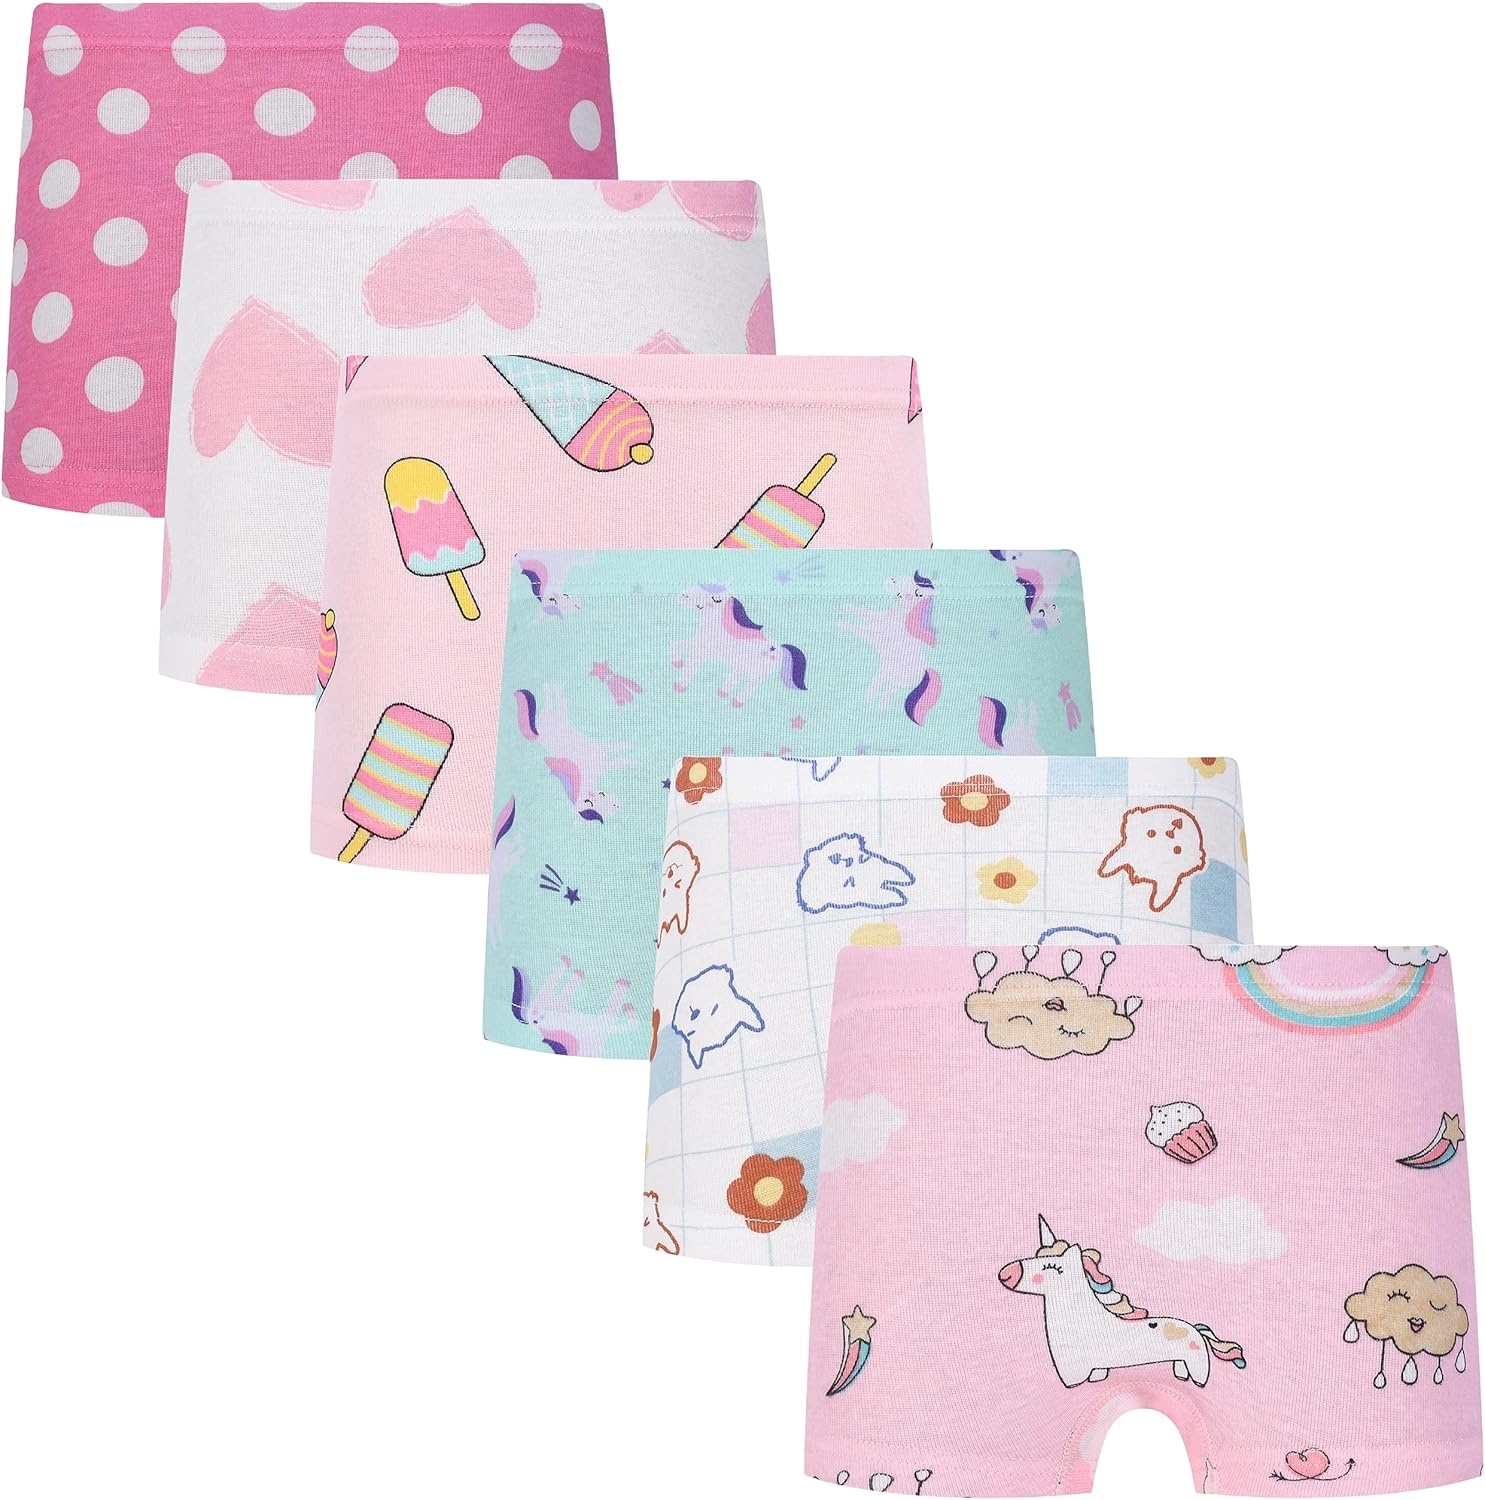
Cczmfeas Girls Hipster Cotton Underwear Boyshort Panties 6 Pack
Overview Fabric type : 100% Cotton Care instructions : Hand Wash,Machine Wash Origin : 进口 About this item ❤PREMIUM FABRICS : These hipster underwear are made of 100% cotton, Super soft stretch fabric will fit kids shape perfectly. This soft and smooth natural cotton fabric also can reduce the possibility of irritation for most skins. ❤WIDE DOUBLE CROTCH: These childs undies hipster girls have a double layer of fabric in the crotch area ,The Underwear hipster girls is stretchy but not easy to be deformed, and adopts natural dyeing, not easy to fade and healthier. What’s more, it is no-pilling after multi-time washing. ❤COMFORTABLE PANTIES -Fits legs snugly without cutting, Elastic waistband never digs into the skin. Snug Legs Openings for No Ride Up comfort. ❤BEAUTIFUL VARIETY: These panties for girls come in 6 print panties , perfect for wearing to school, that your cute miss can pair with their casual outfits as they kick back. Treat your girl to a pretty variety of color and print in just one pack. ❤24-HOUR ONLINE❤: If you receive the Defective Product/Wrong Size/Wrong items, please feel free to contact us for refund/replacement. And we desire to know your true ideas of all details about the items, so that we can do better at products&service accordingly.
Brand: Cczmfeas
Category: Apparel & Accessories > Clothing > Girls' Underwear > Girls' Underpants > Boyshorts